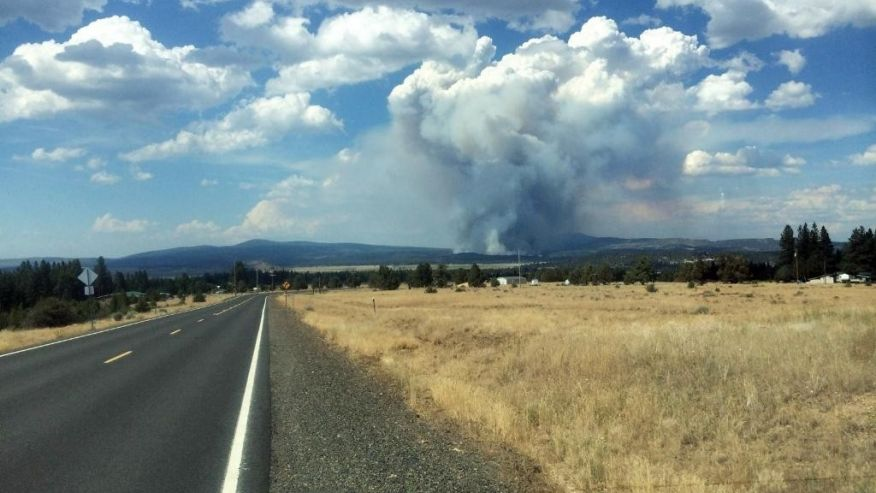
Fire: no
Smoke: yes